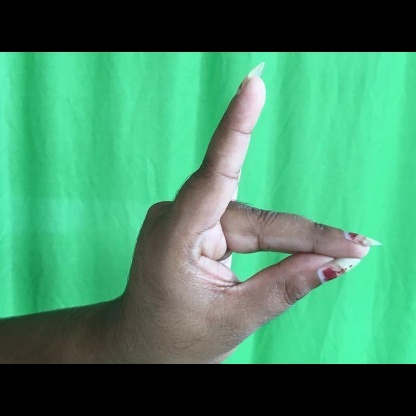
Mudra: Simhamukham